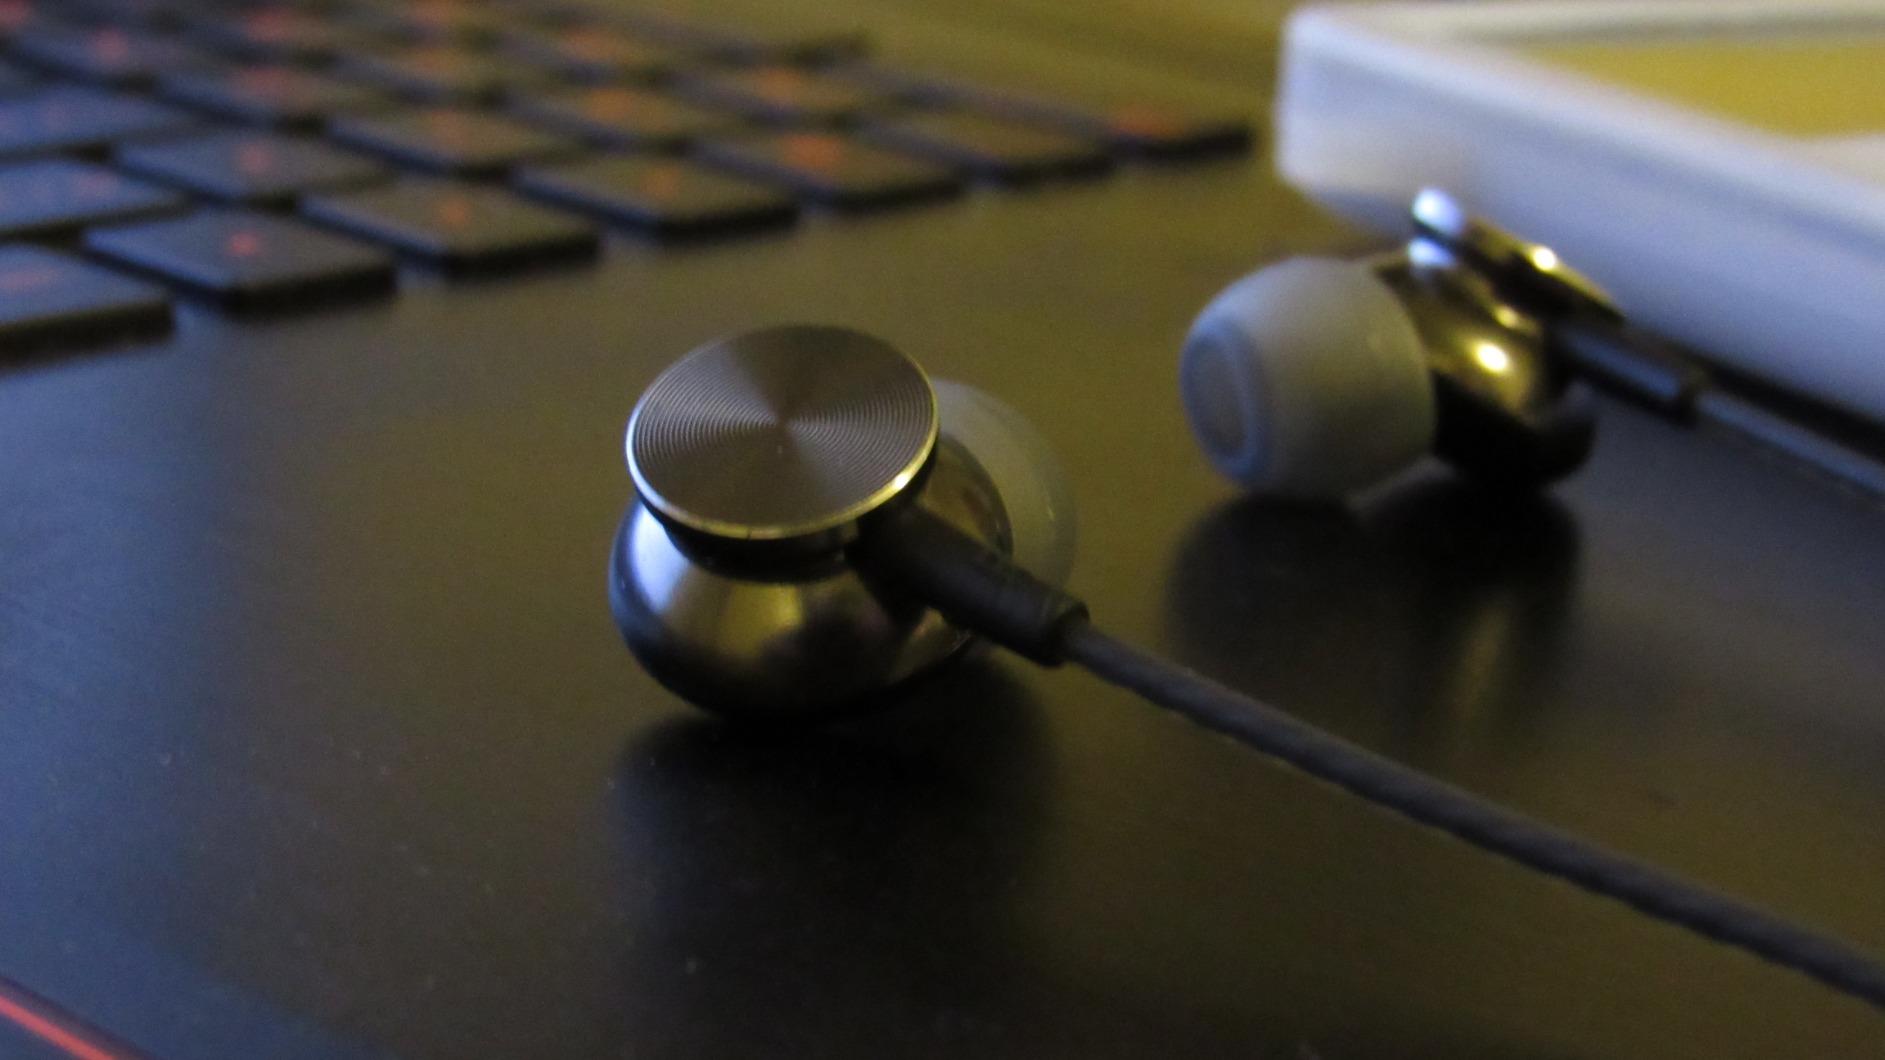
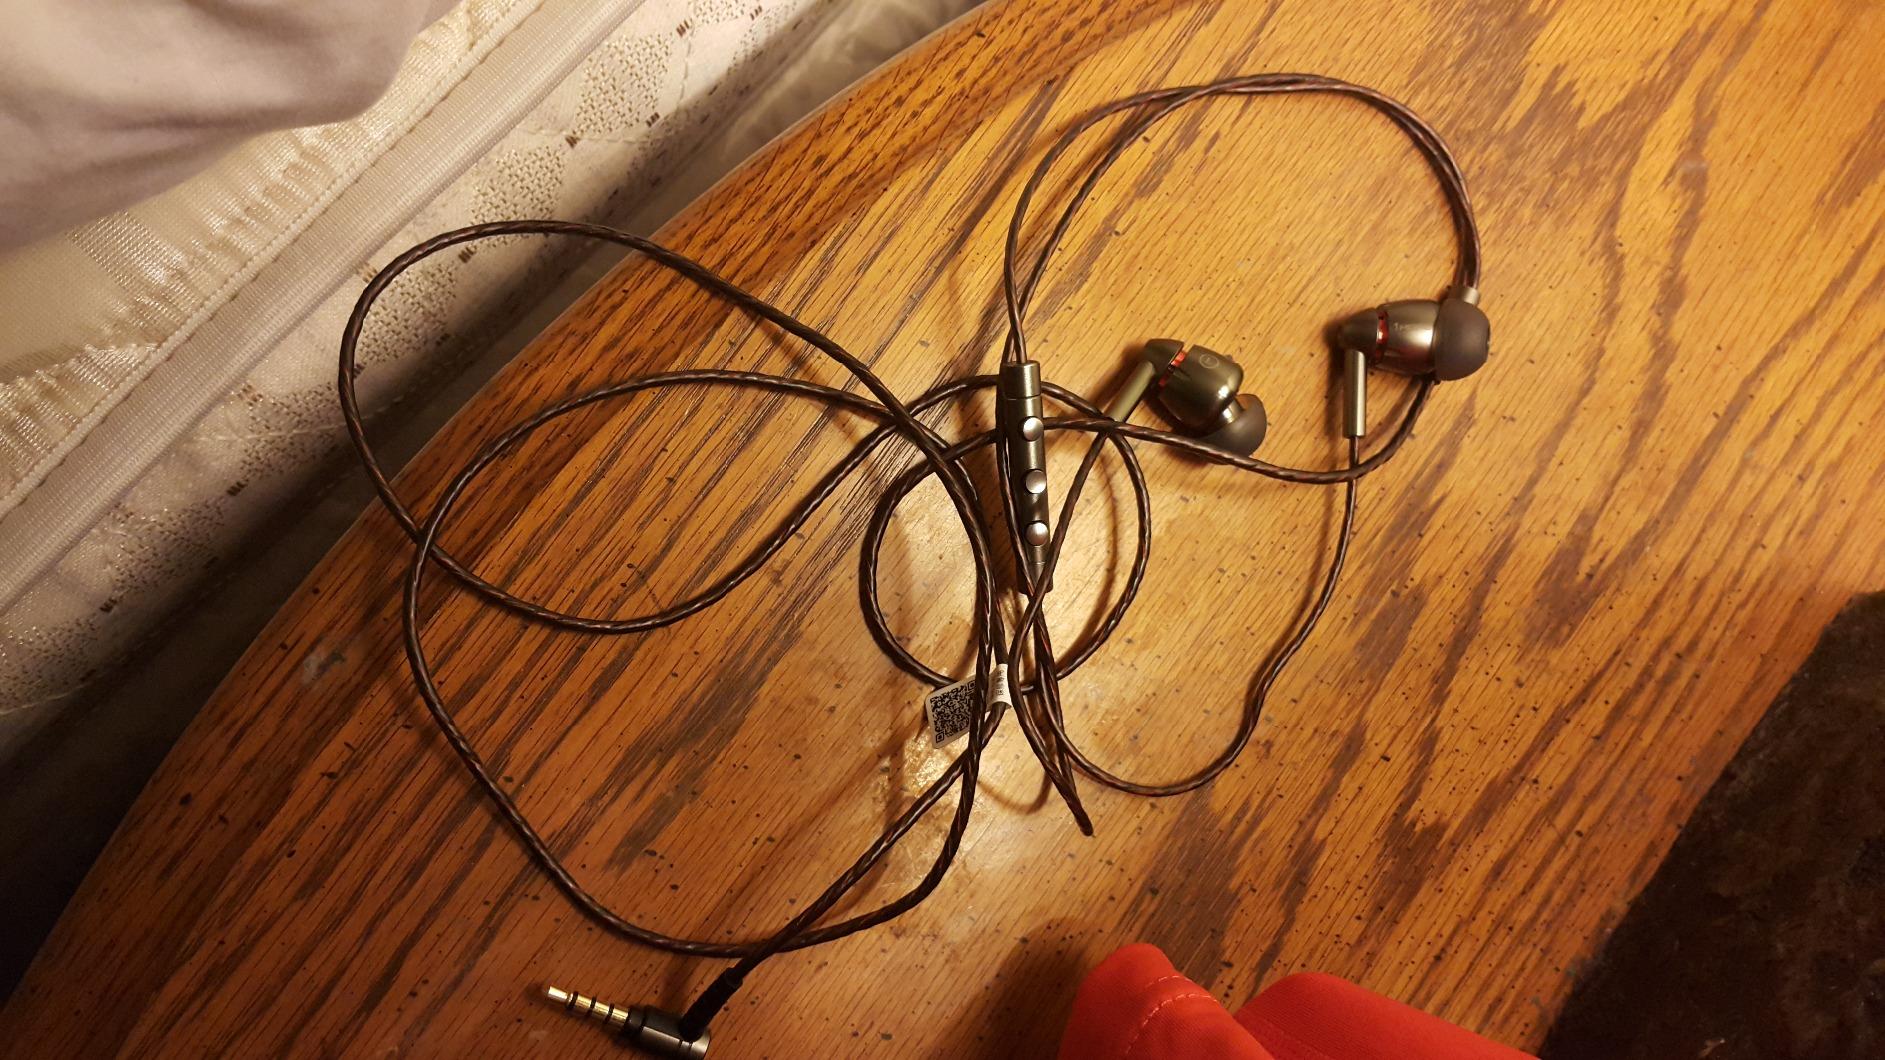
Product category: headphones
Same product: no